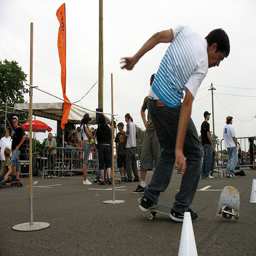
A person on a skateboard on a street.
a man is balancing on a skateboard outside
A man that is standing on a broken skateboard.
a man is outside skating in front of a crowd
A person riding a skateboard with other skateboarders around.